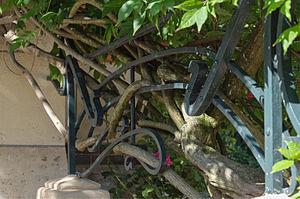
Détail des ferronneries, mêlées de végétation, du perron de la villa Berthe (ou La Hublotière), située au Vésinet (Yvelines, France). Architecte
La villa Berthe, située au Vésinet, 72 route de Montesson, dans le département des Yvelines, est une œuvre d'Hector Guimard et fait partie des premières réalisations architecturales Art nouveau en France. Elle est également appelée La Hublotière, du fait de la présence d’ouvertures rondes en forme de hublots au niveau du soubassement des façades latérales.